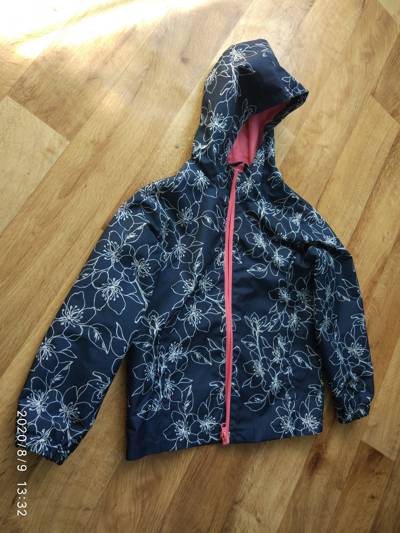
Waste category: clothes